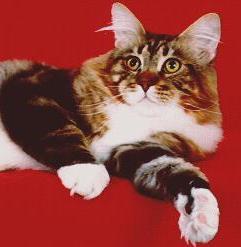
Breed: Maine Coon